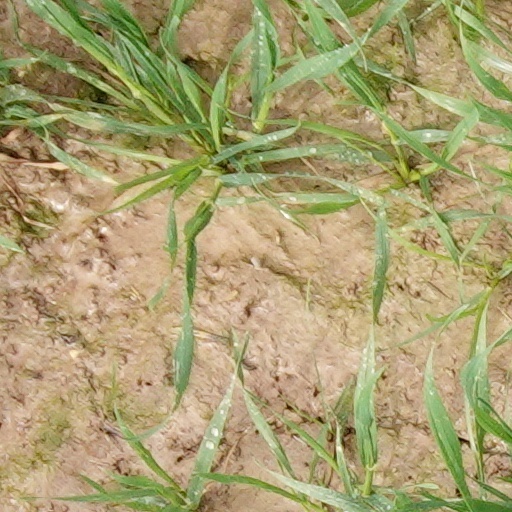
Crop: wheat